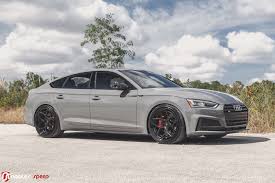
Label: noambulance